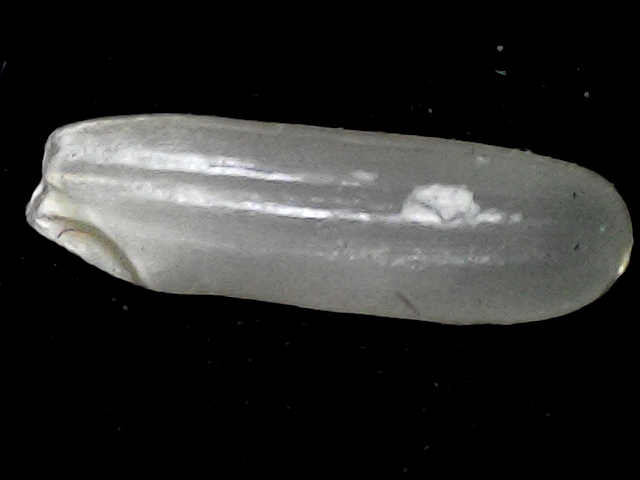
Rice variety: BD87